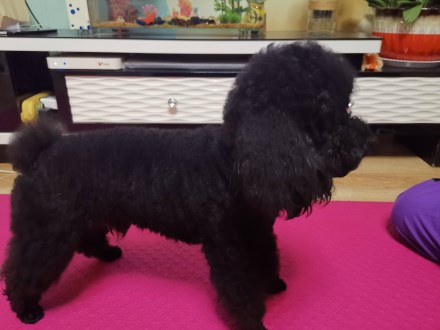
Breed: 7449-n000128-teddy